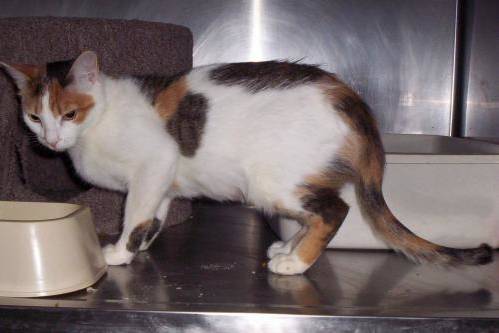
Label: cat